History of Nepal

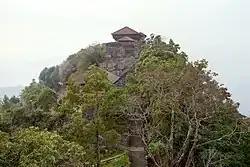
The old king's palace on a hill in Gorkha

Prithvi Narayan Shah (c. 1768–1775) was the ninth generation descendant of Dravya Shah (1559–1570), the founder of the ruling house of Gorkha. Prithvi Narayan Shah succeeded his father Nara Bhupal Shah to the throne of Gorkha in 1743 CE. King Prithvi Narayan Shah was quite aware of the political situation of the valley kingdoms as well as of the Baise and Chaubise principalities. He foresaw the need for unifying the small principalities as an urgent condition for survival in the future and set himself to the task accordingly.